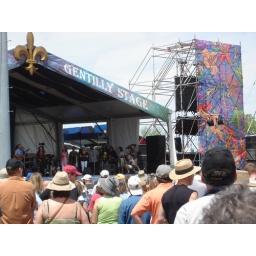
He's in the blue shirt on theleft with the guitar